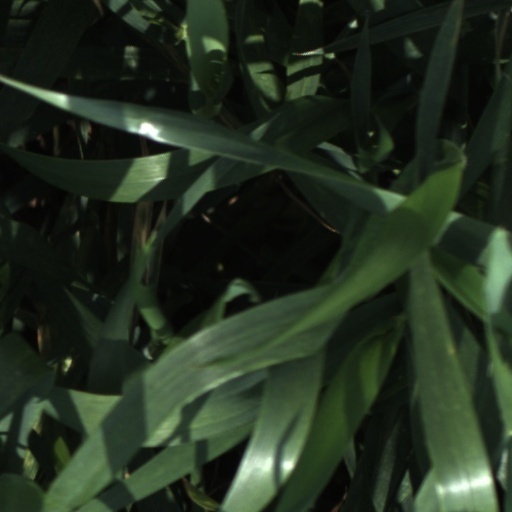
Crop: wheat